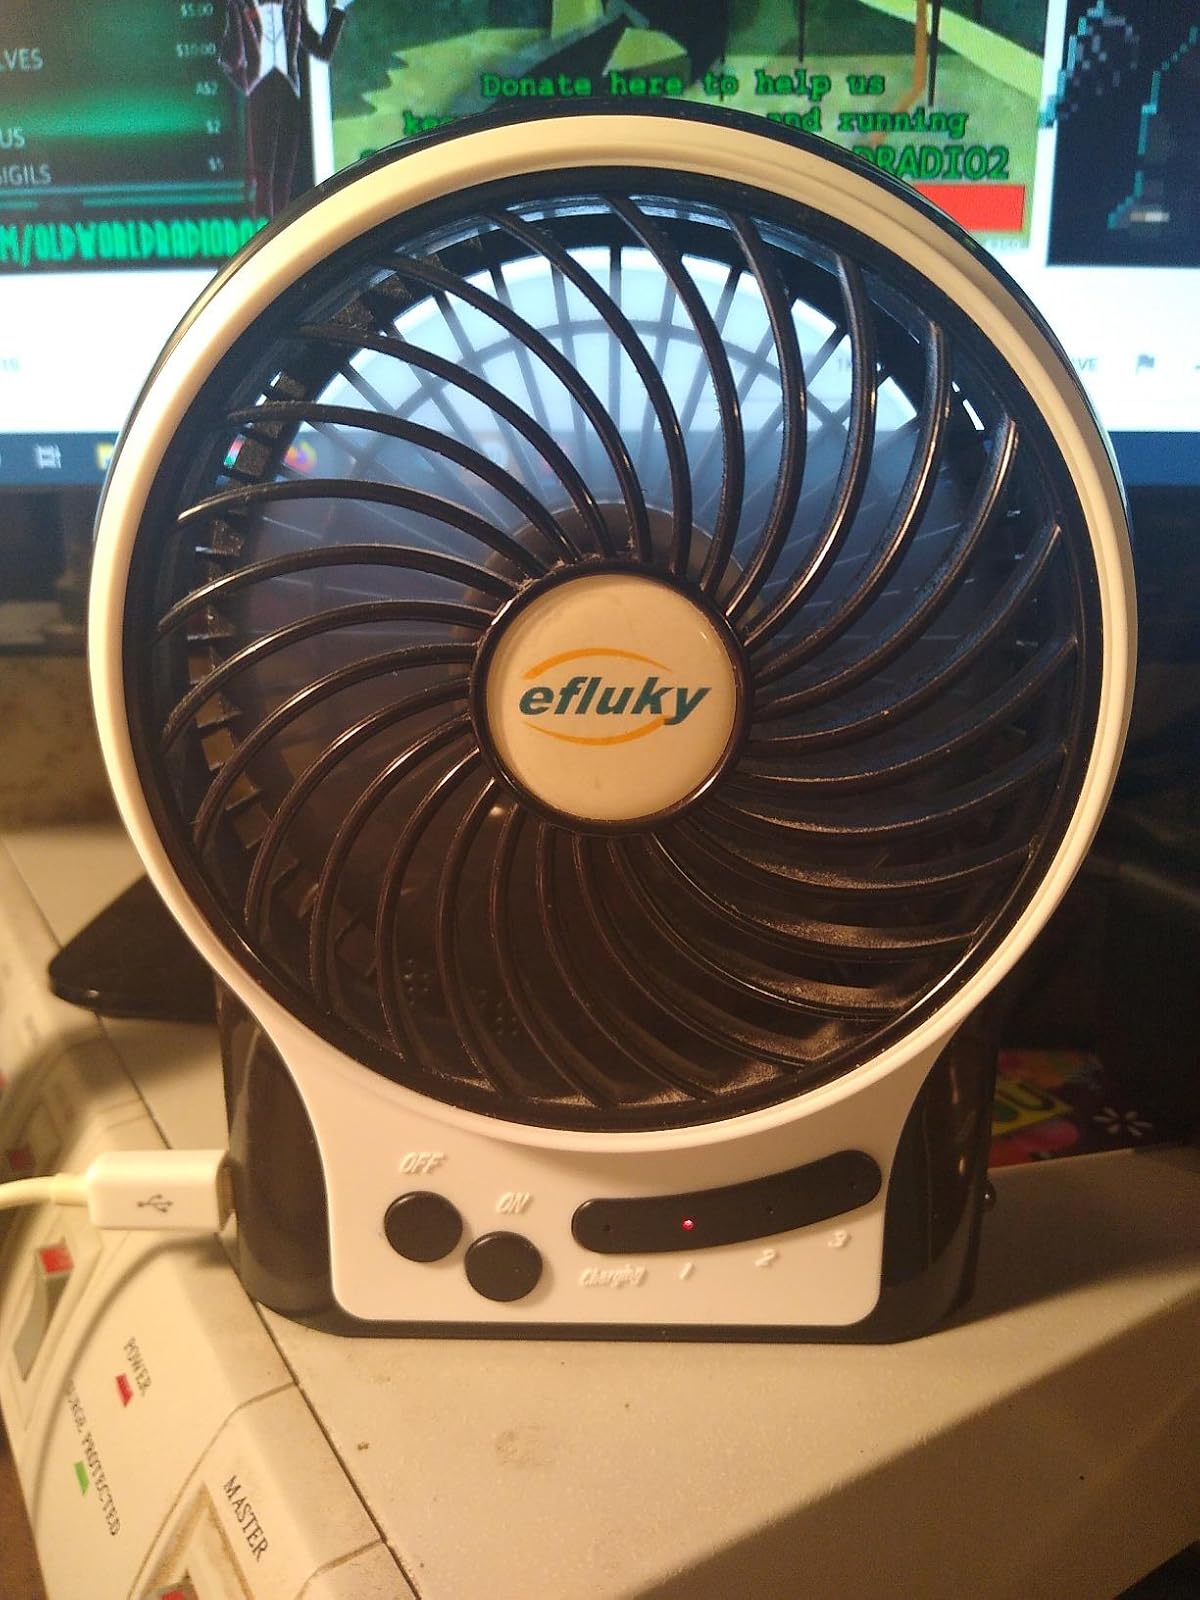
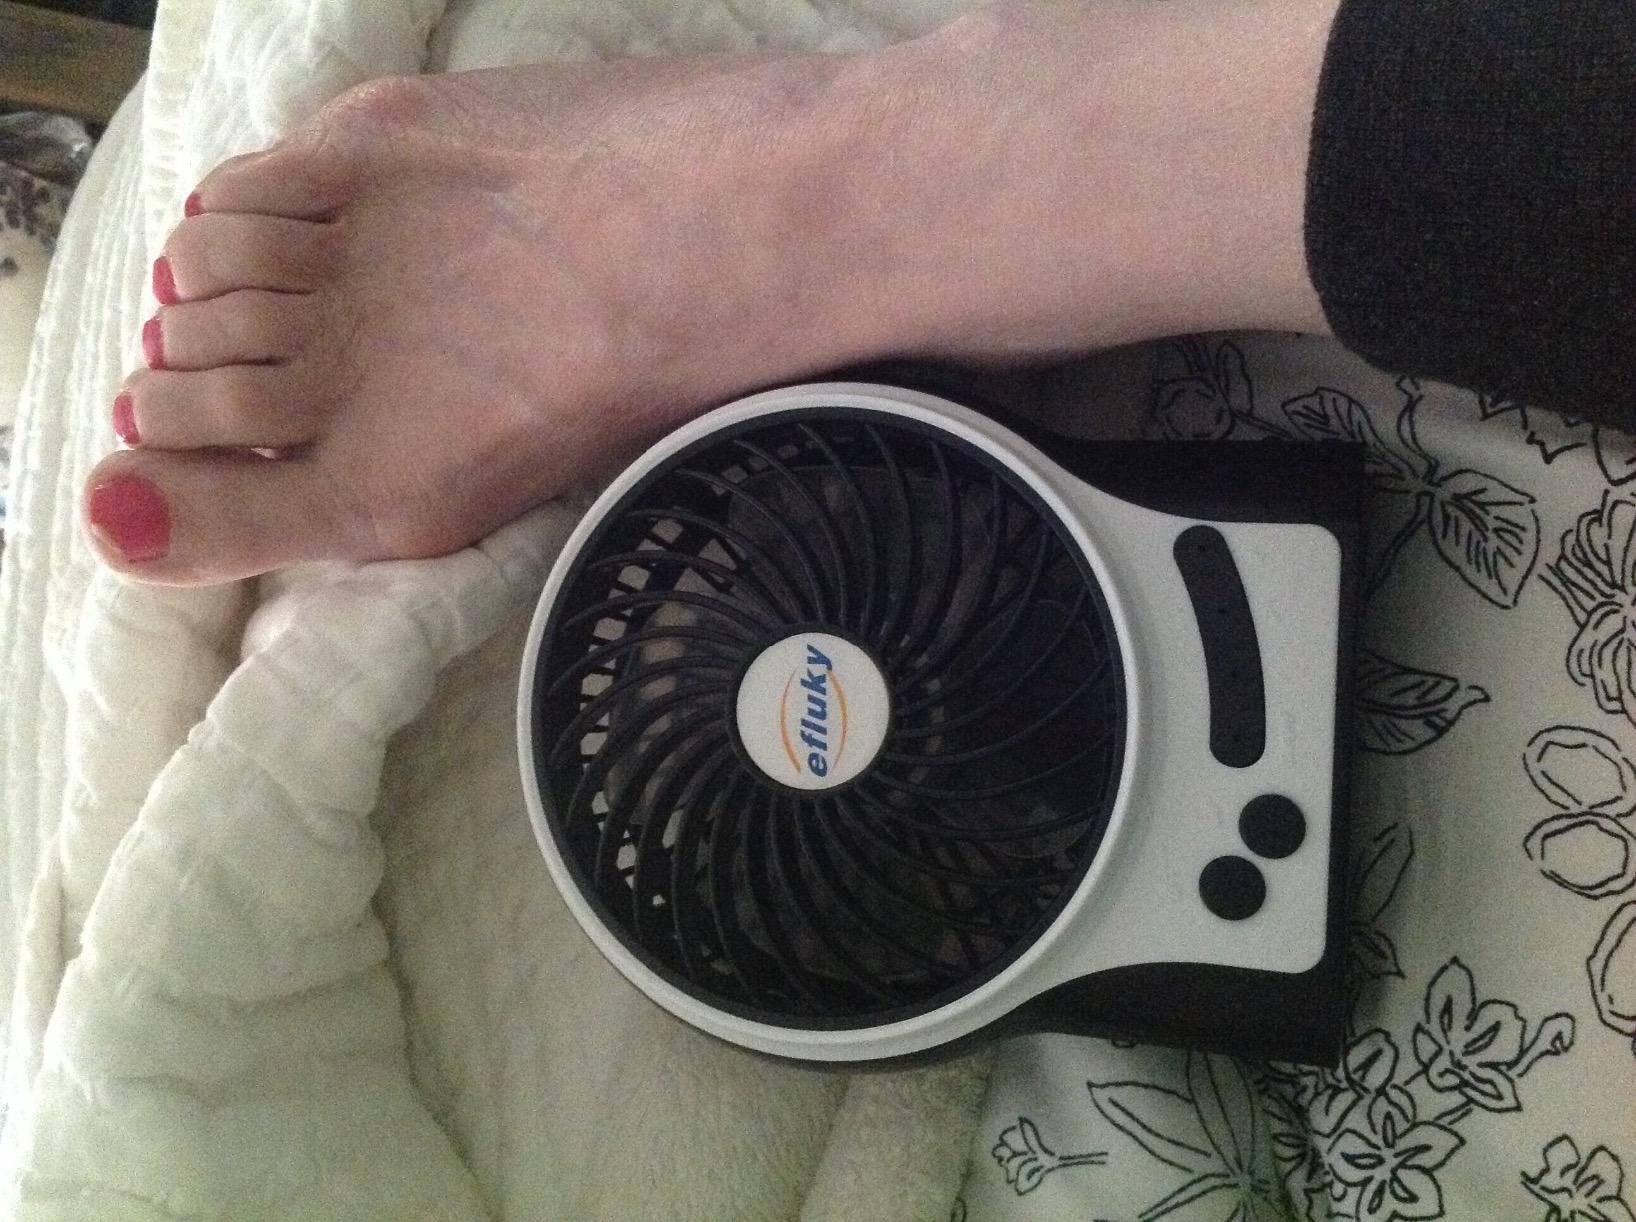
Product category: fan
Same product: yes